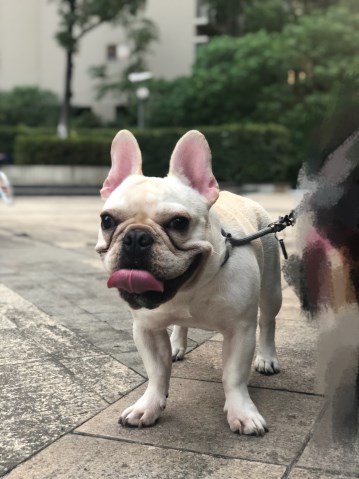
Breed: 1121-n000002-French_bulldog